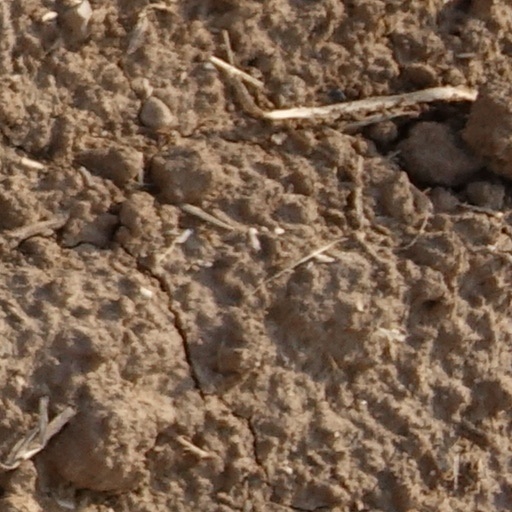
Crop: wheat